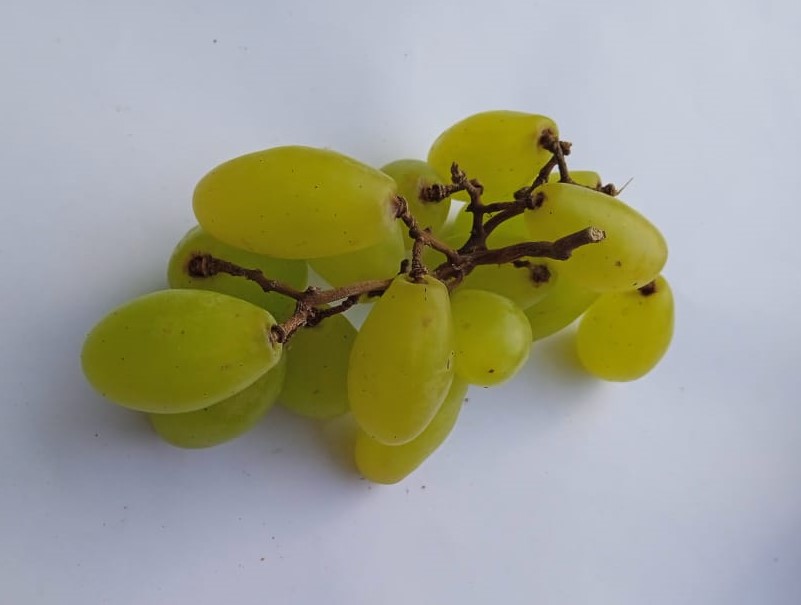
Fruit: grape
Condition: fresh